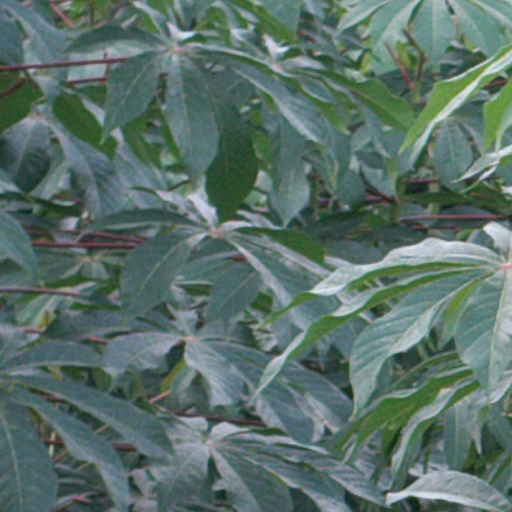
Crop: cassava